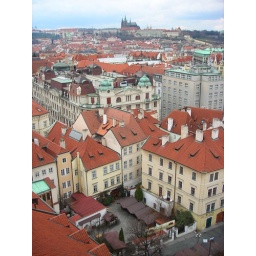
View from the clock tower in mid Prague.